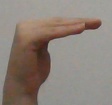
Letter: haa